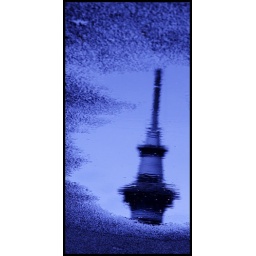
Auckland's iconic sky tower reflected in an iconic Auckland soggy puddle.